The War of the Worlds (1938 radio drama)

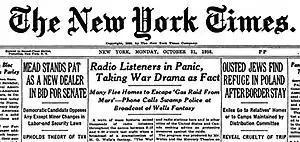
"The New York Times" headline from October 31, 1938

The show went on the air shortly after 8:00 pm ET. At 8:32, Houseman noticed Taylor step out of the studio to take a telephone call in the control room, who returned four minutes later looking "pale as death", as he had been ordered to immediately interrupt "The War of the Worlds" broadcast with an announcement of the program's fictional content. By the time the order was given, the fictional news reporter played by Ray Collins was choking on poison gas as the Martians overwhelmed New York and the program was less than a minute away from its first scheduled break, which proceeded as previously planned.